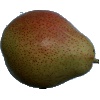
Label: pear_forelle